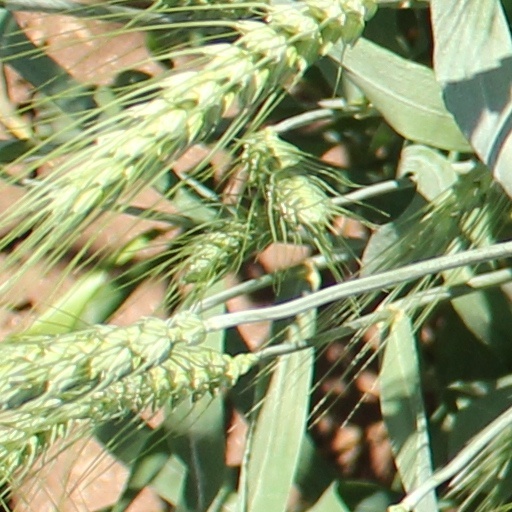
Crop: wheat